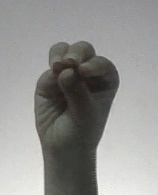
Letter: ha